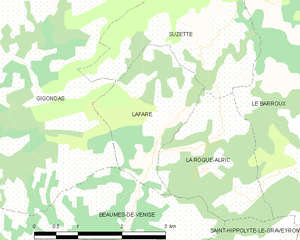
Carte des communes françaises Lafare